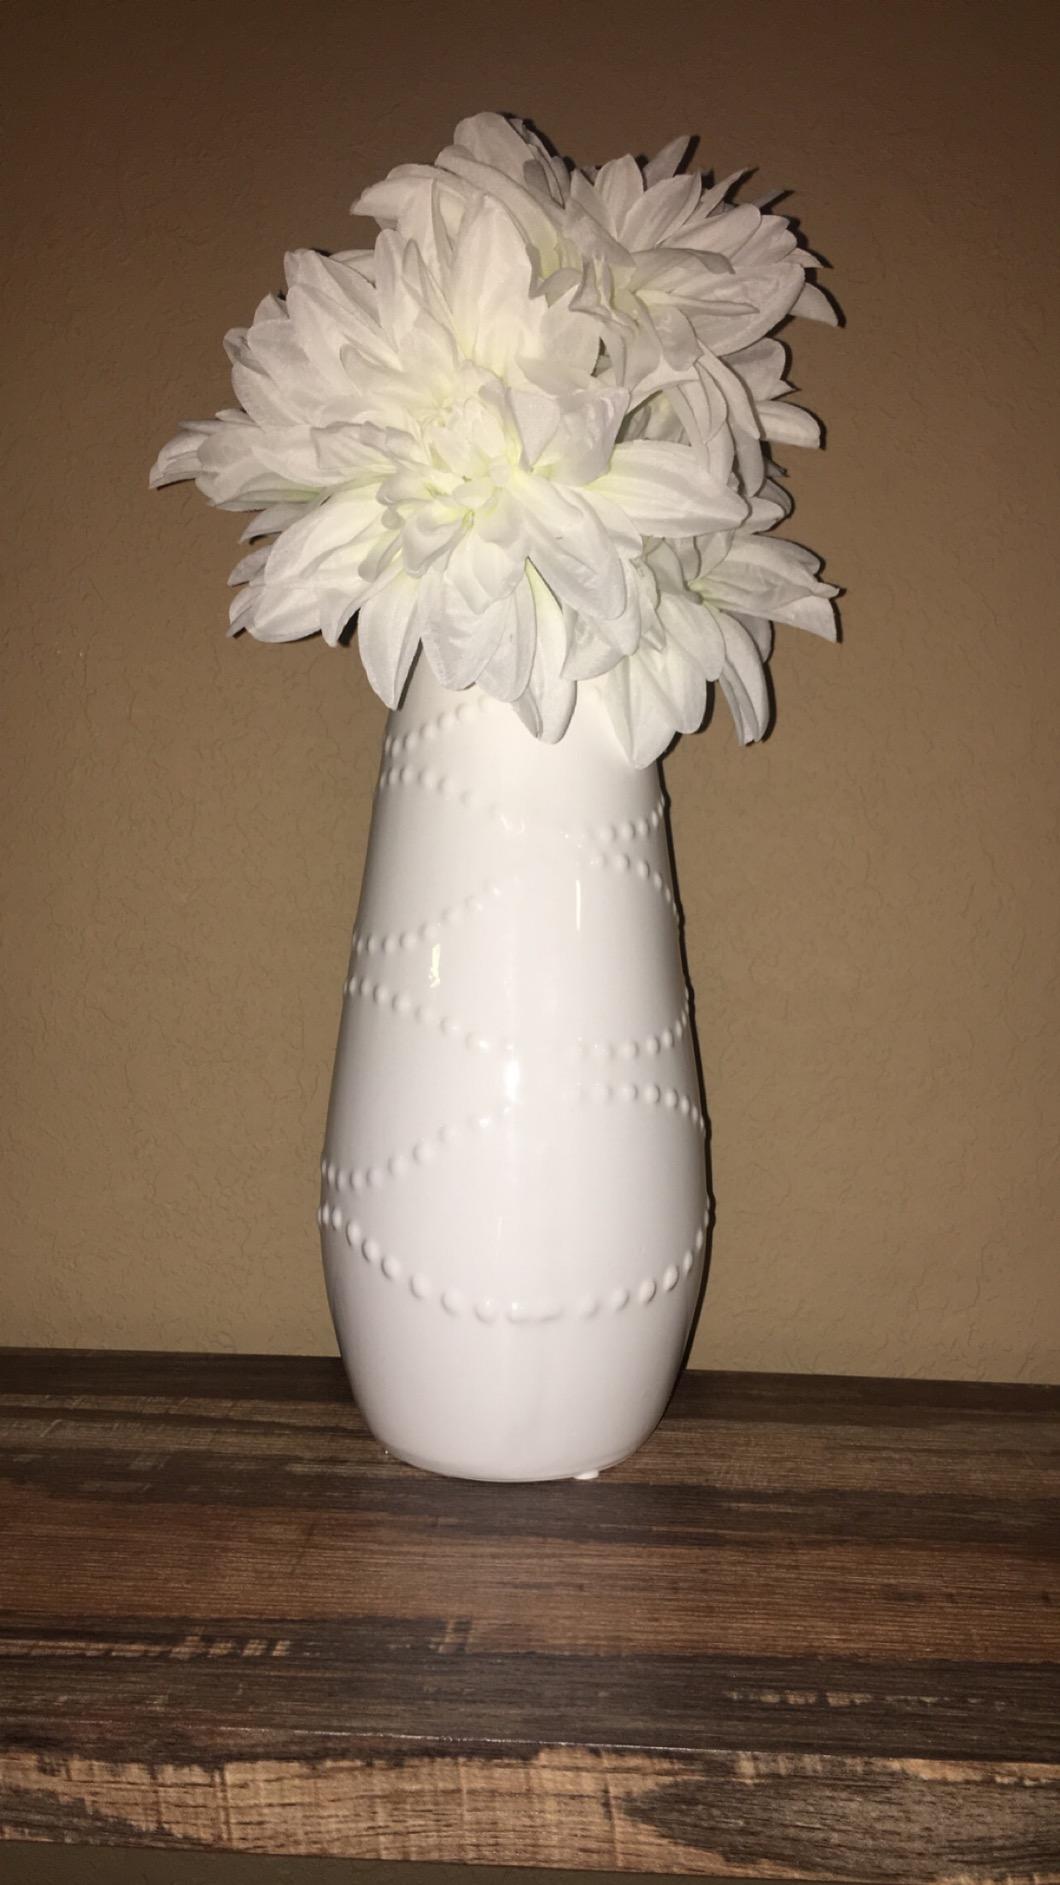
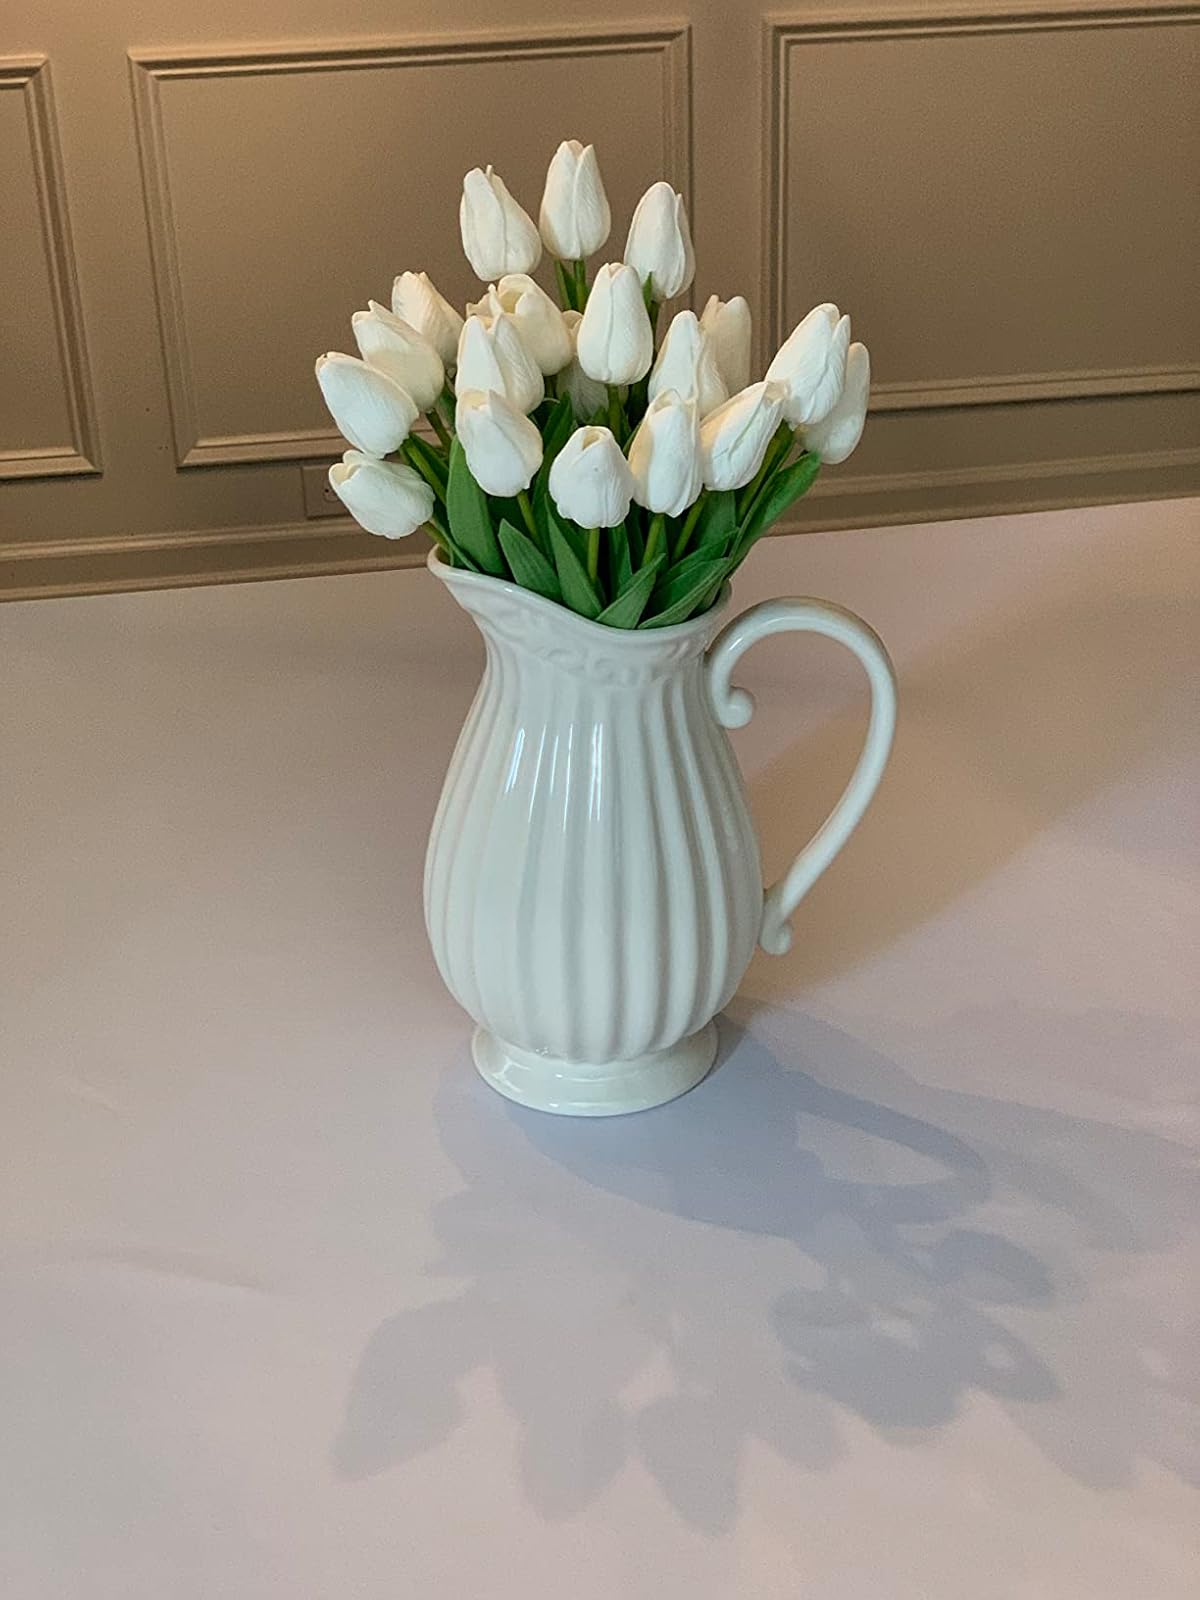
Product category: vase
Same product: no